Linden House (Marietta, Pennsylvania)

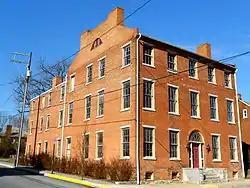
Linden House, February 2012

Linden House is a historic home located at Marietta, Lancaster County, Pennsylvania. It was built about 1813–1814, and is a three-story, five-bay, L-shaped brick dwelling in the Federal style. In the 1840s, the house was occupied by a boys' boarding school.